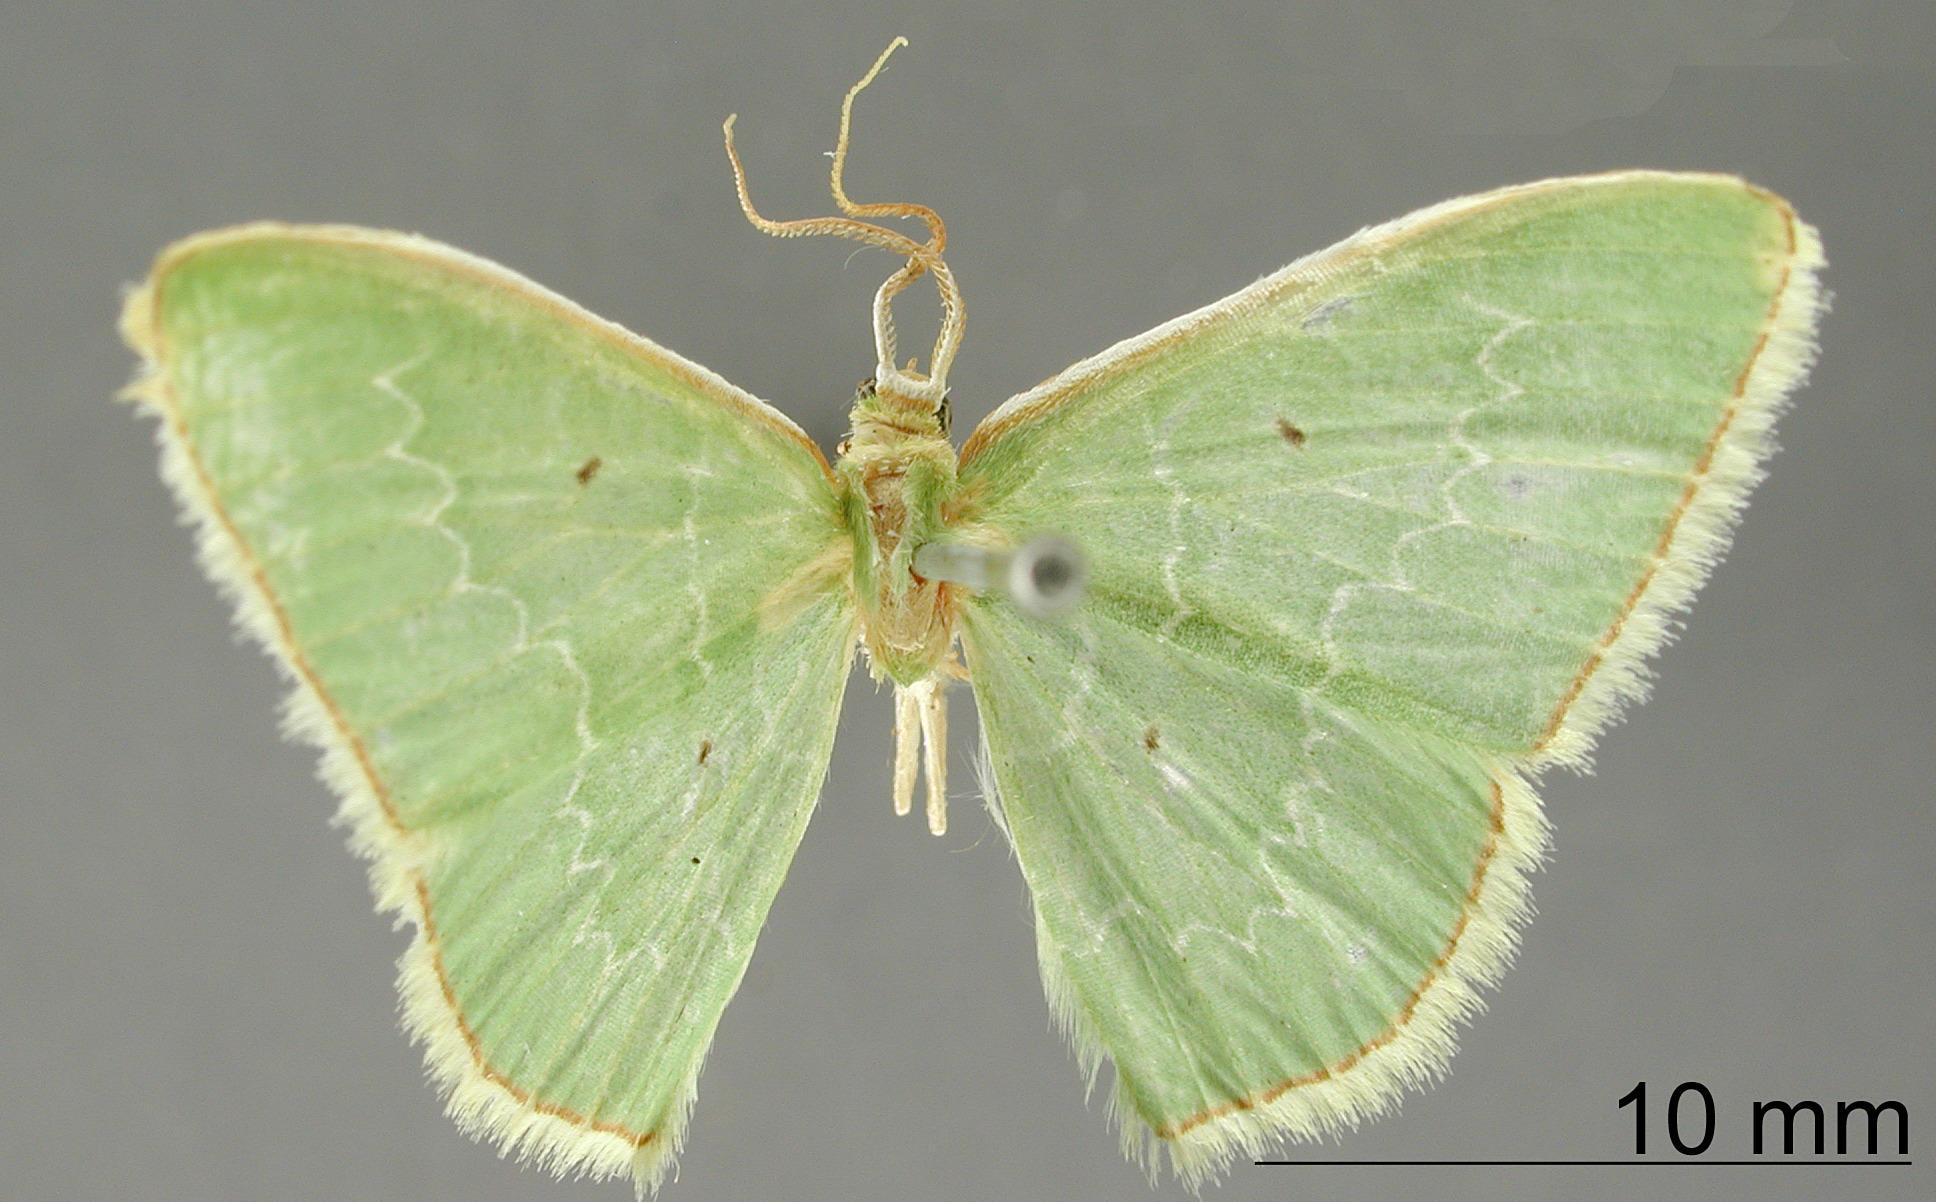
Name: Geometra latuta
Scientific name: Geometra latuta Dognin, 1898
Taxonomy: Animalia, Arthropoda, Insecta, Lepidoptera, Geometridae, Geometrinae
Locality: Environs de Loja, Loja, Ecuador
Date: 1889